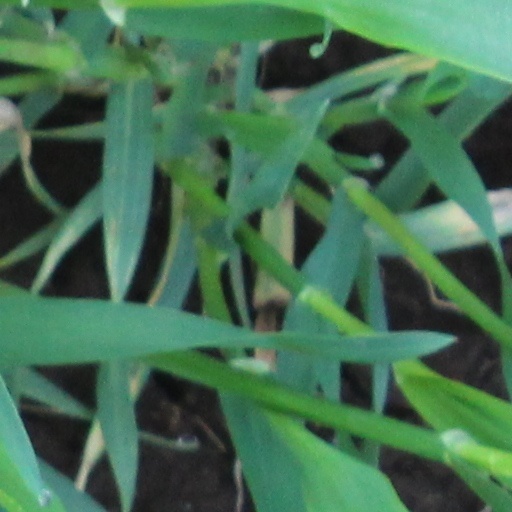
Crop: wheat